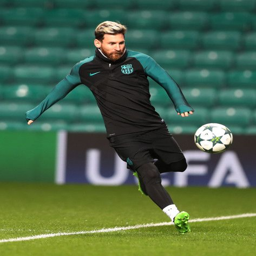
footballer is seen during a training session prior to the match .